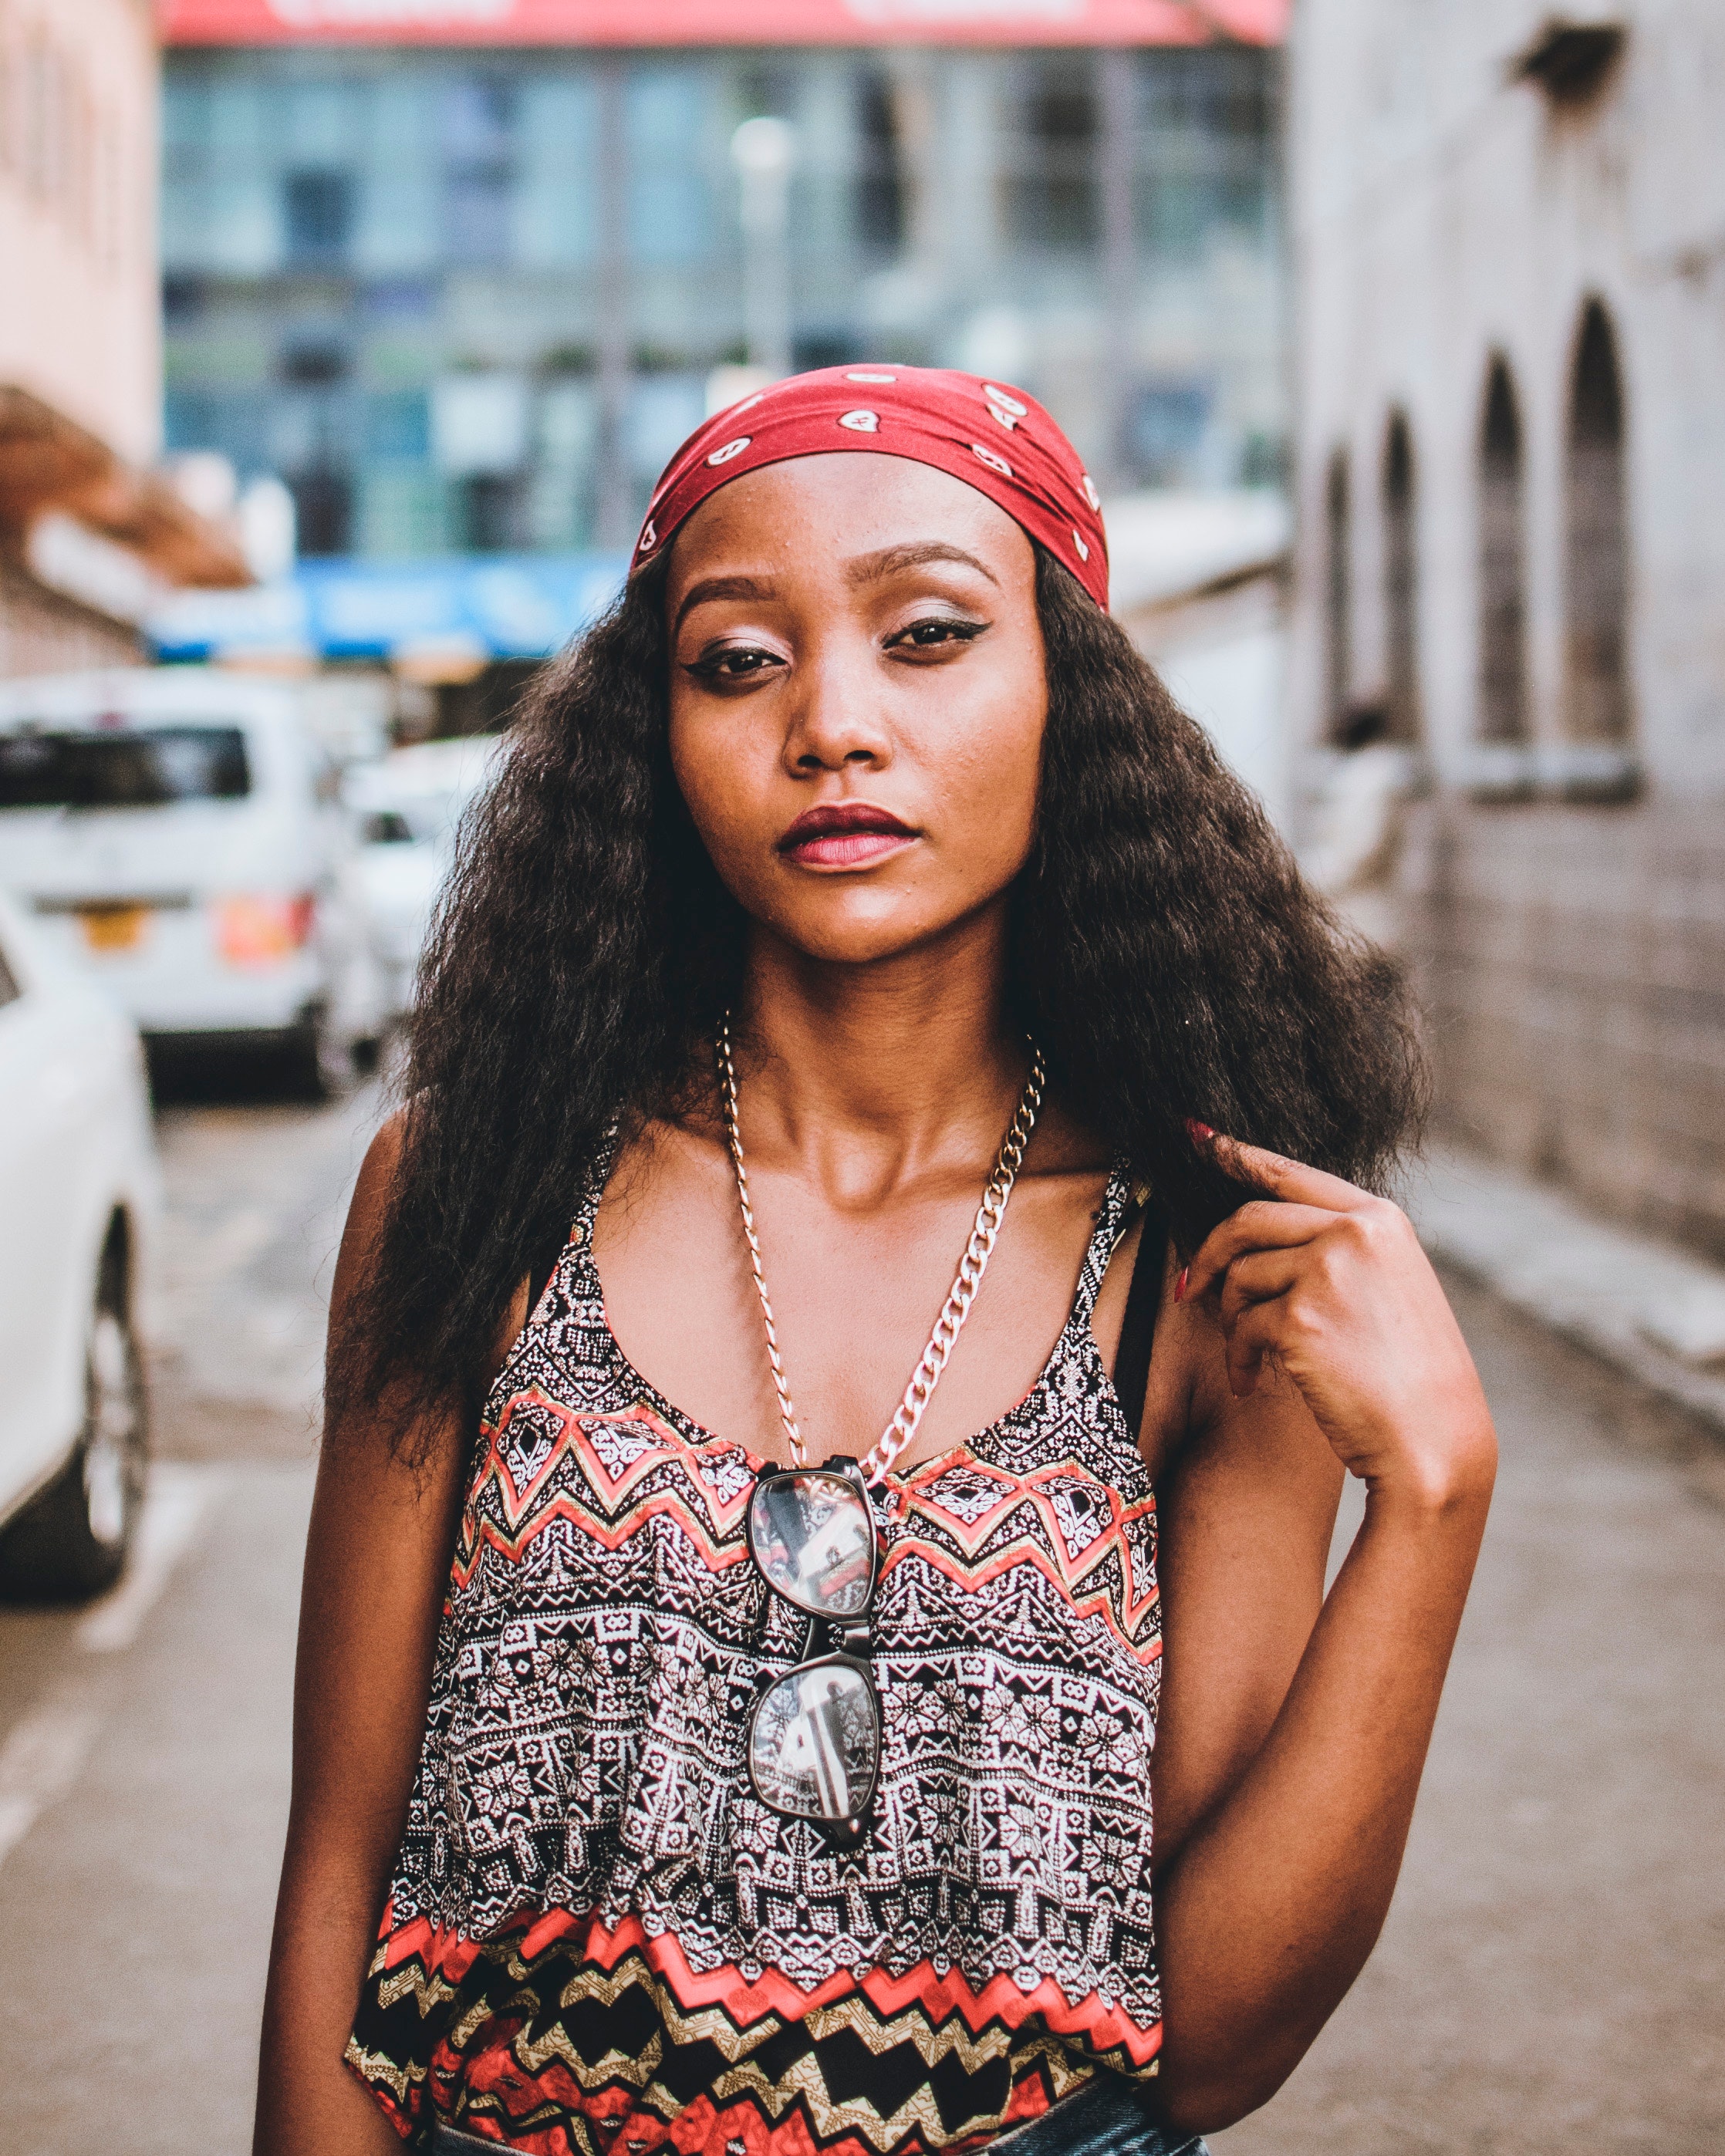
face, people, red, beauty, street fashion, head, fashion, lip, photo shoot, photography, long hair, headgear, model, black hair, portrait photography, style, fashion accessory, hair accessory, headband, brown hair, street, art, fashion design